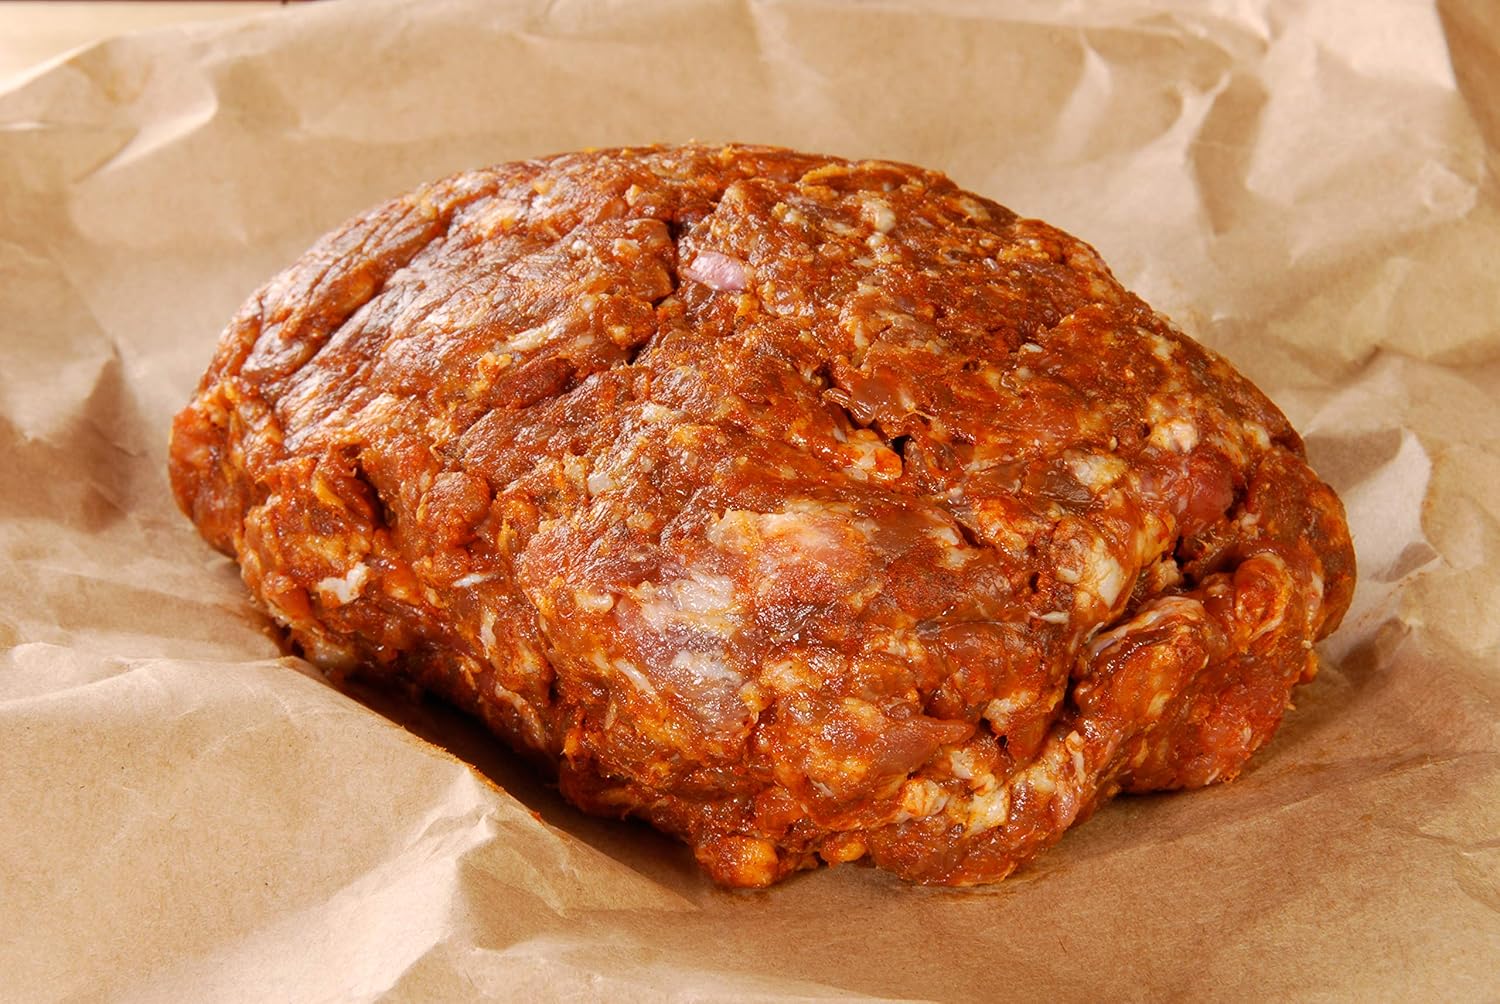
Chorizo Bulk Pork Sausage
Category: Grocery
Pork Sausage, Chorizo, Bulk
Features: Maestro Sausage Co